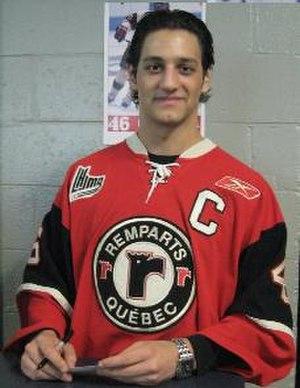
Kevin Marshall à la soirée des détenteurs de billets de saison 2008-09.
Kevin Marshall est un joueur professionnel canadien de hockey sur glace.